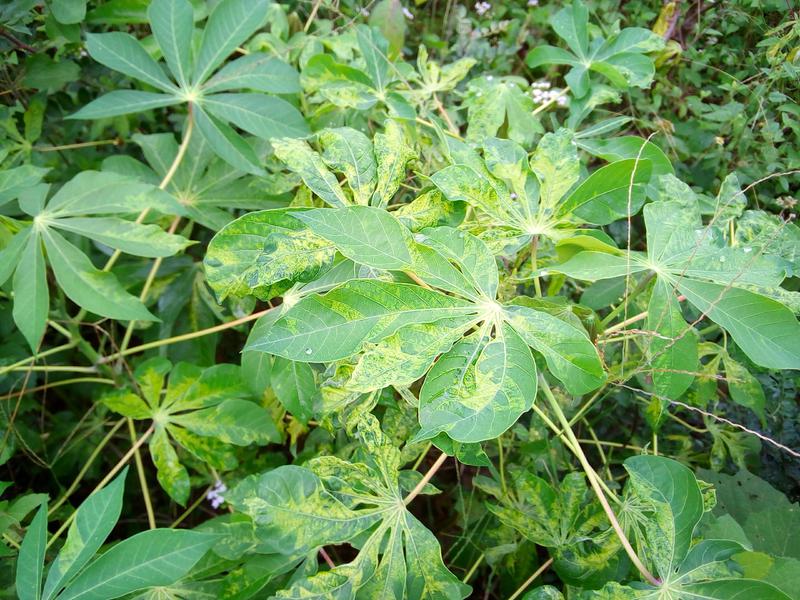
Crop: cassava
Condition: mosaic_disease